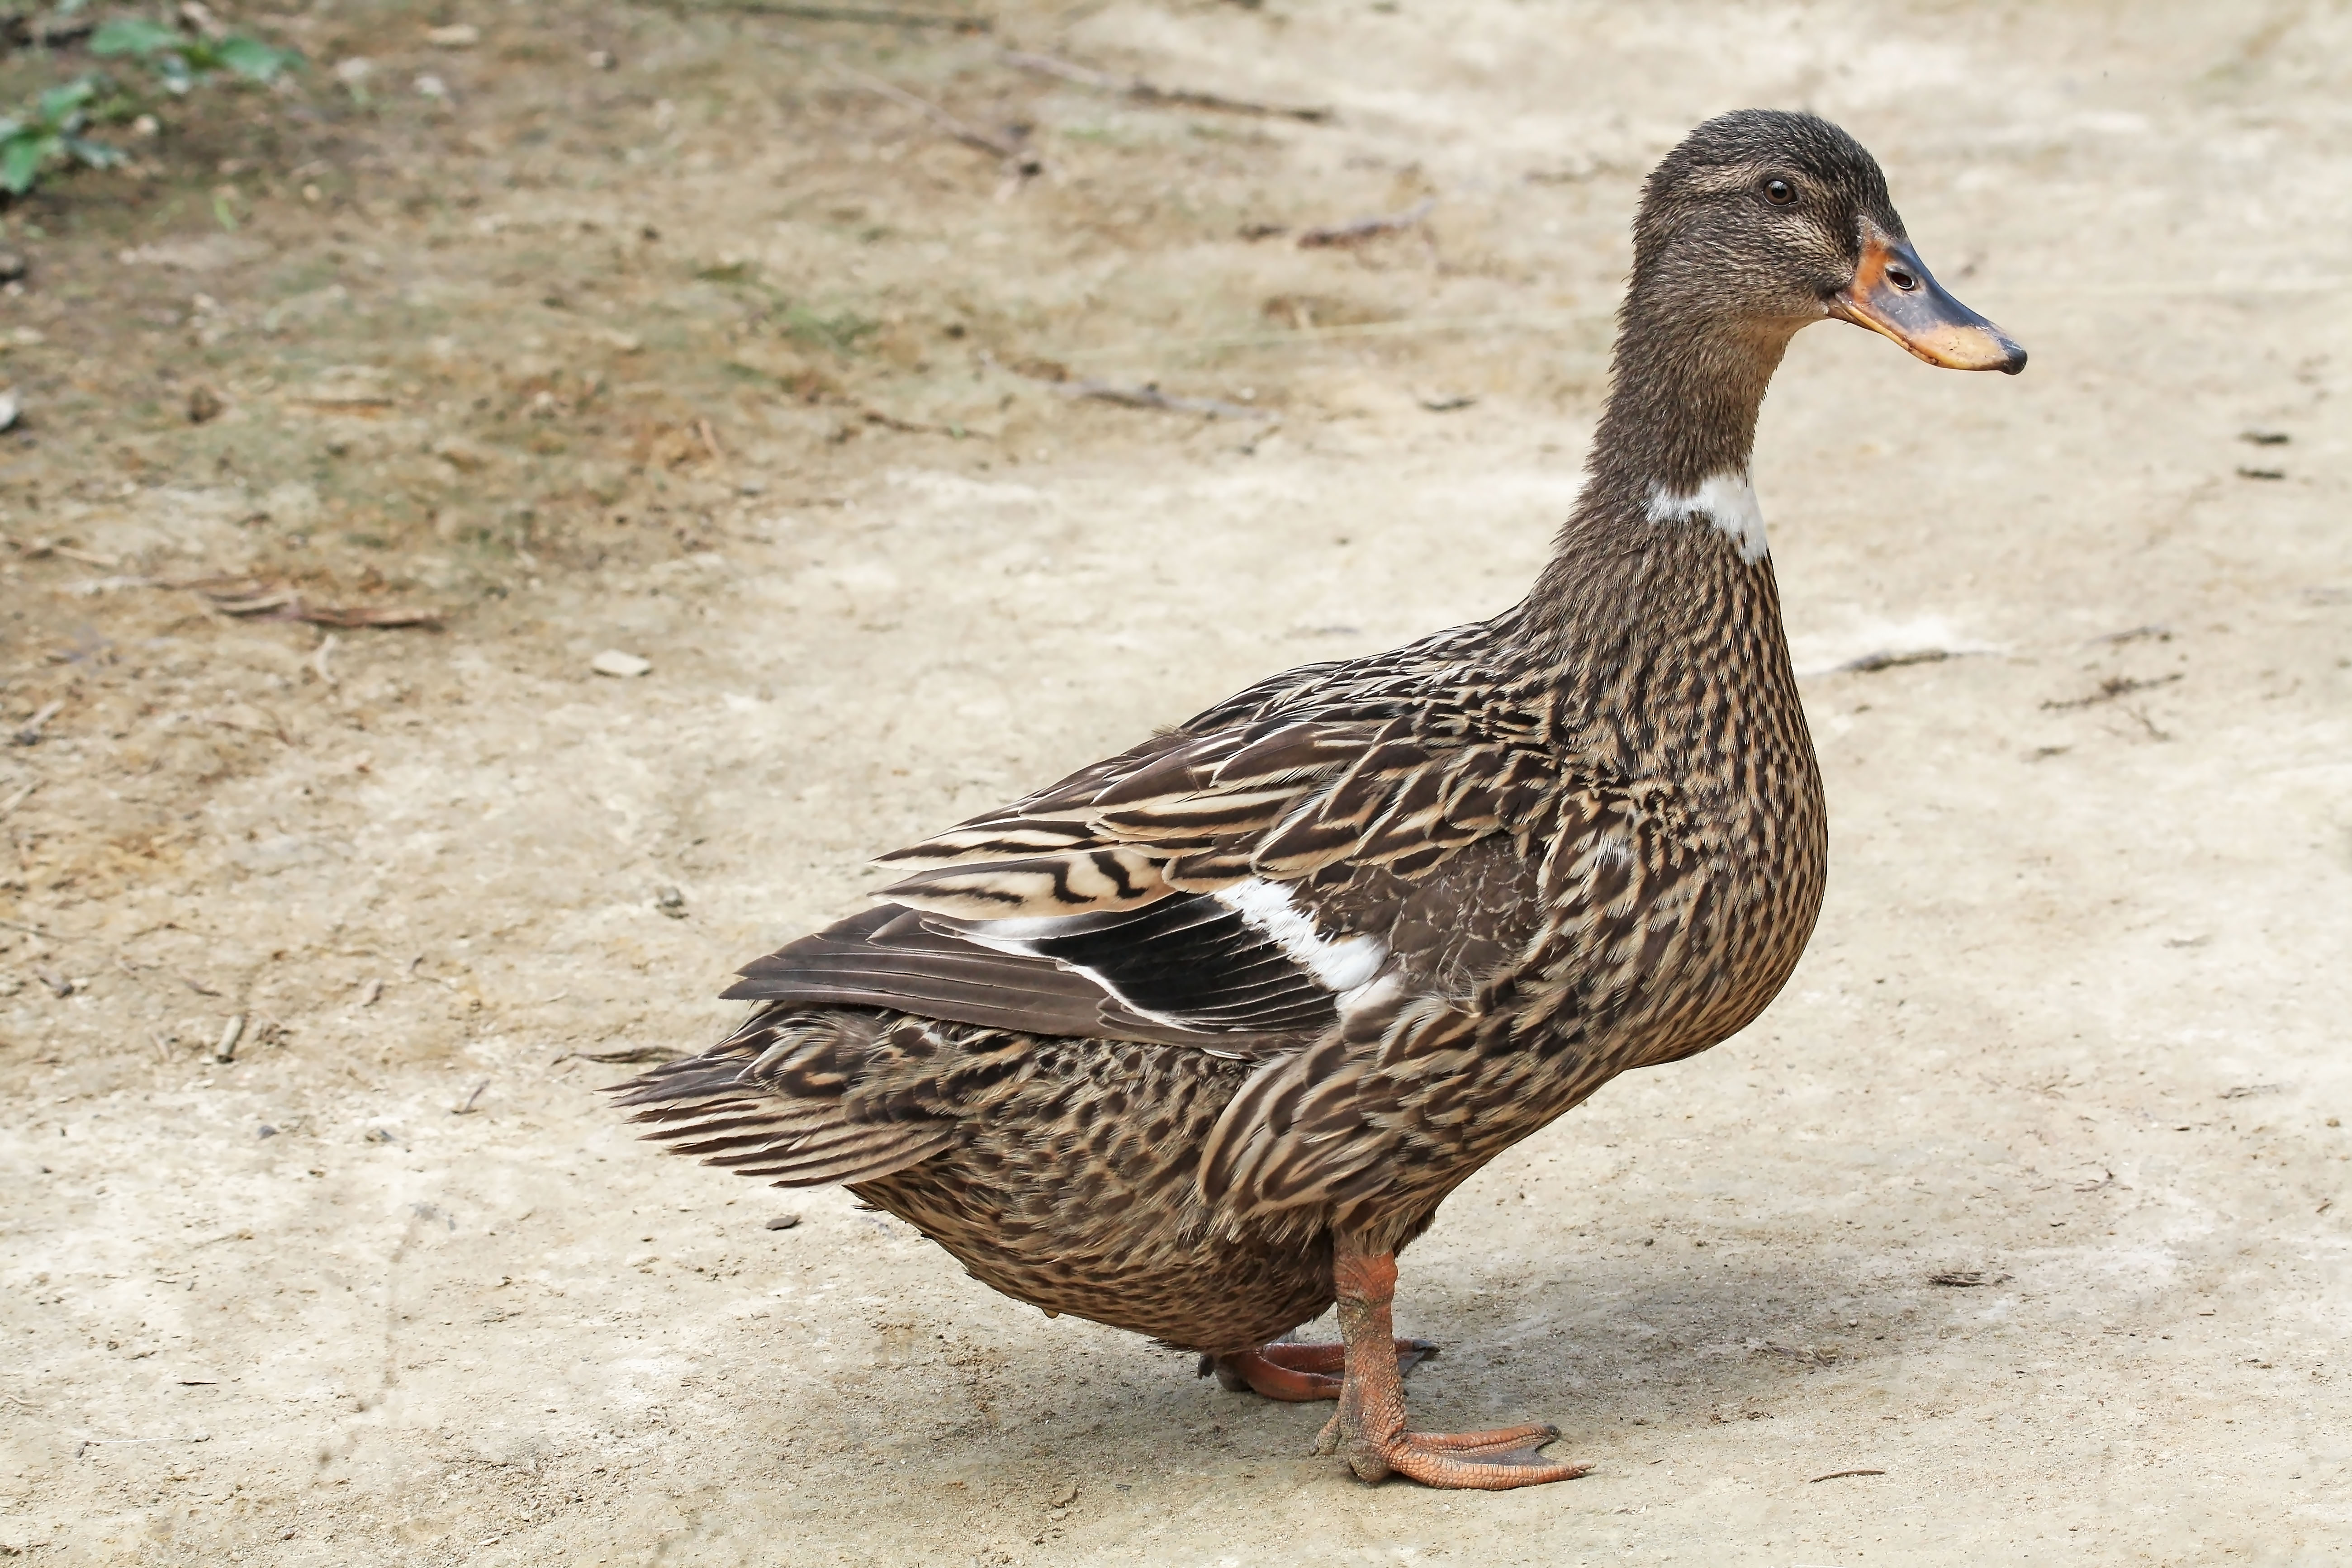
bird, eyes, bill, spots, color, beak, organism, waterfowl, feather, ducks, geese and swans, terrestrial animal, adaptation, phasianidae, livestock, galliformes, water bird, soil, duck, fowl, tail, wildlife, grass, American Black Duck, poultry, flightless bird, pattern, wing, natural material